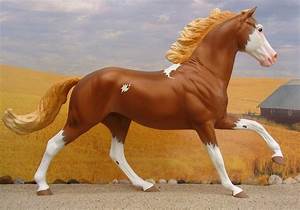
Label: cavallo